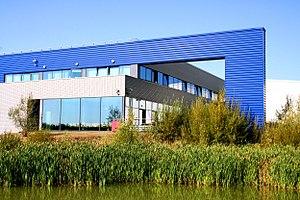
Photo du site de production KRYS GROUP à Bazainville (Yvelines)
Krys Group est un groupement d’enseignes d’optique français comprenant trois enseignes d’optique : Krys, Vision Plus et Lynx Optique ; ainsi qu'une enseigne d’audition : Krys Audition, réparties sur 1 400 points de vente.